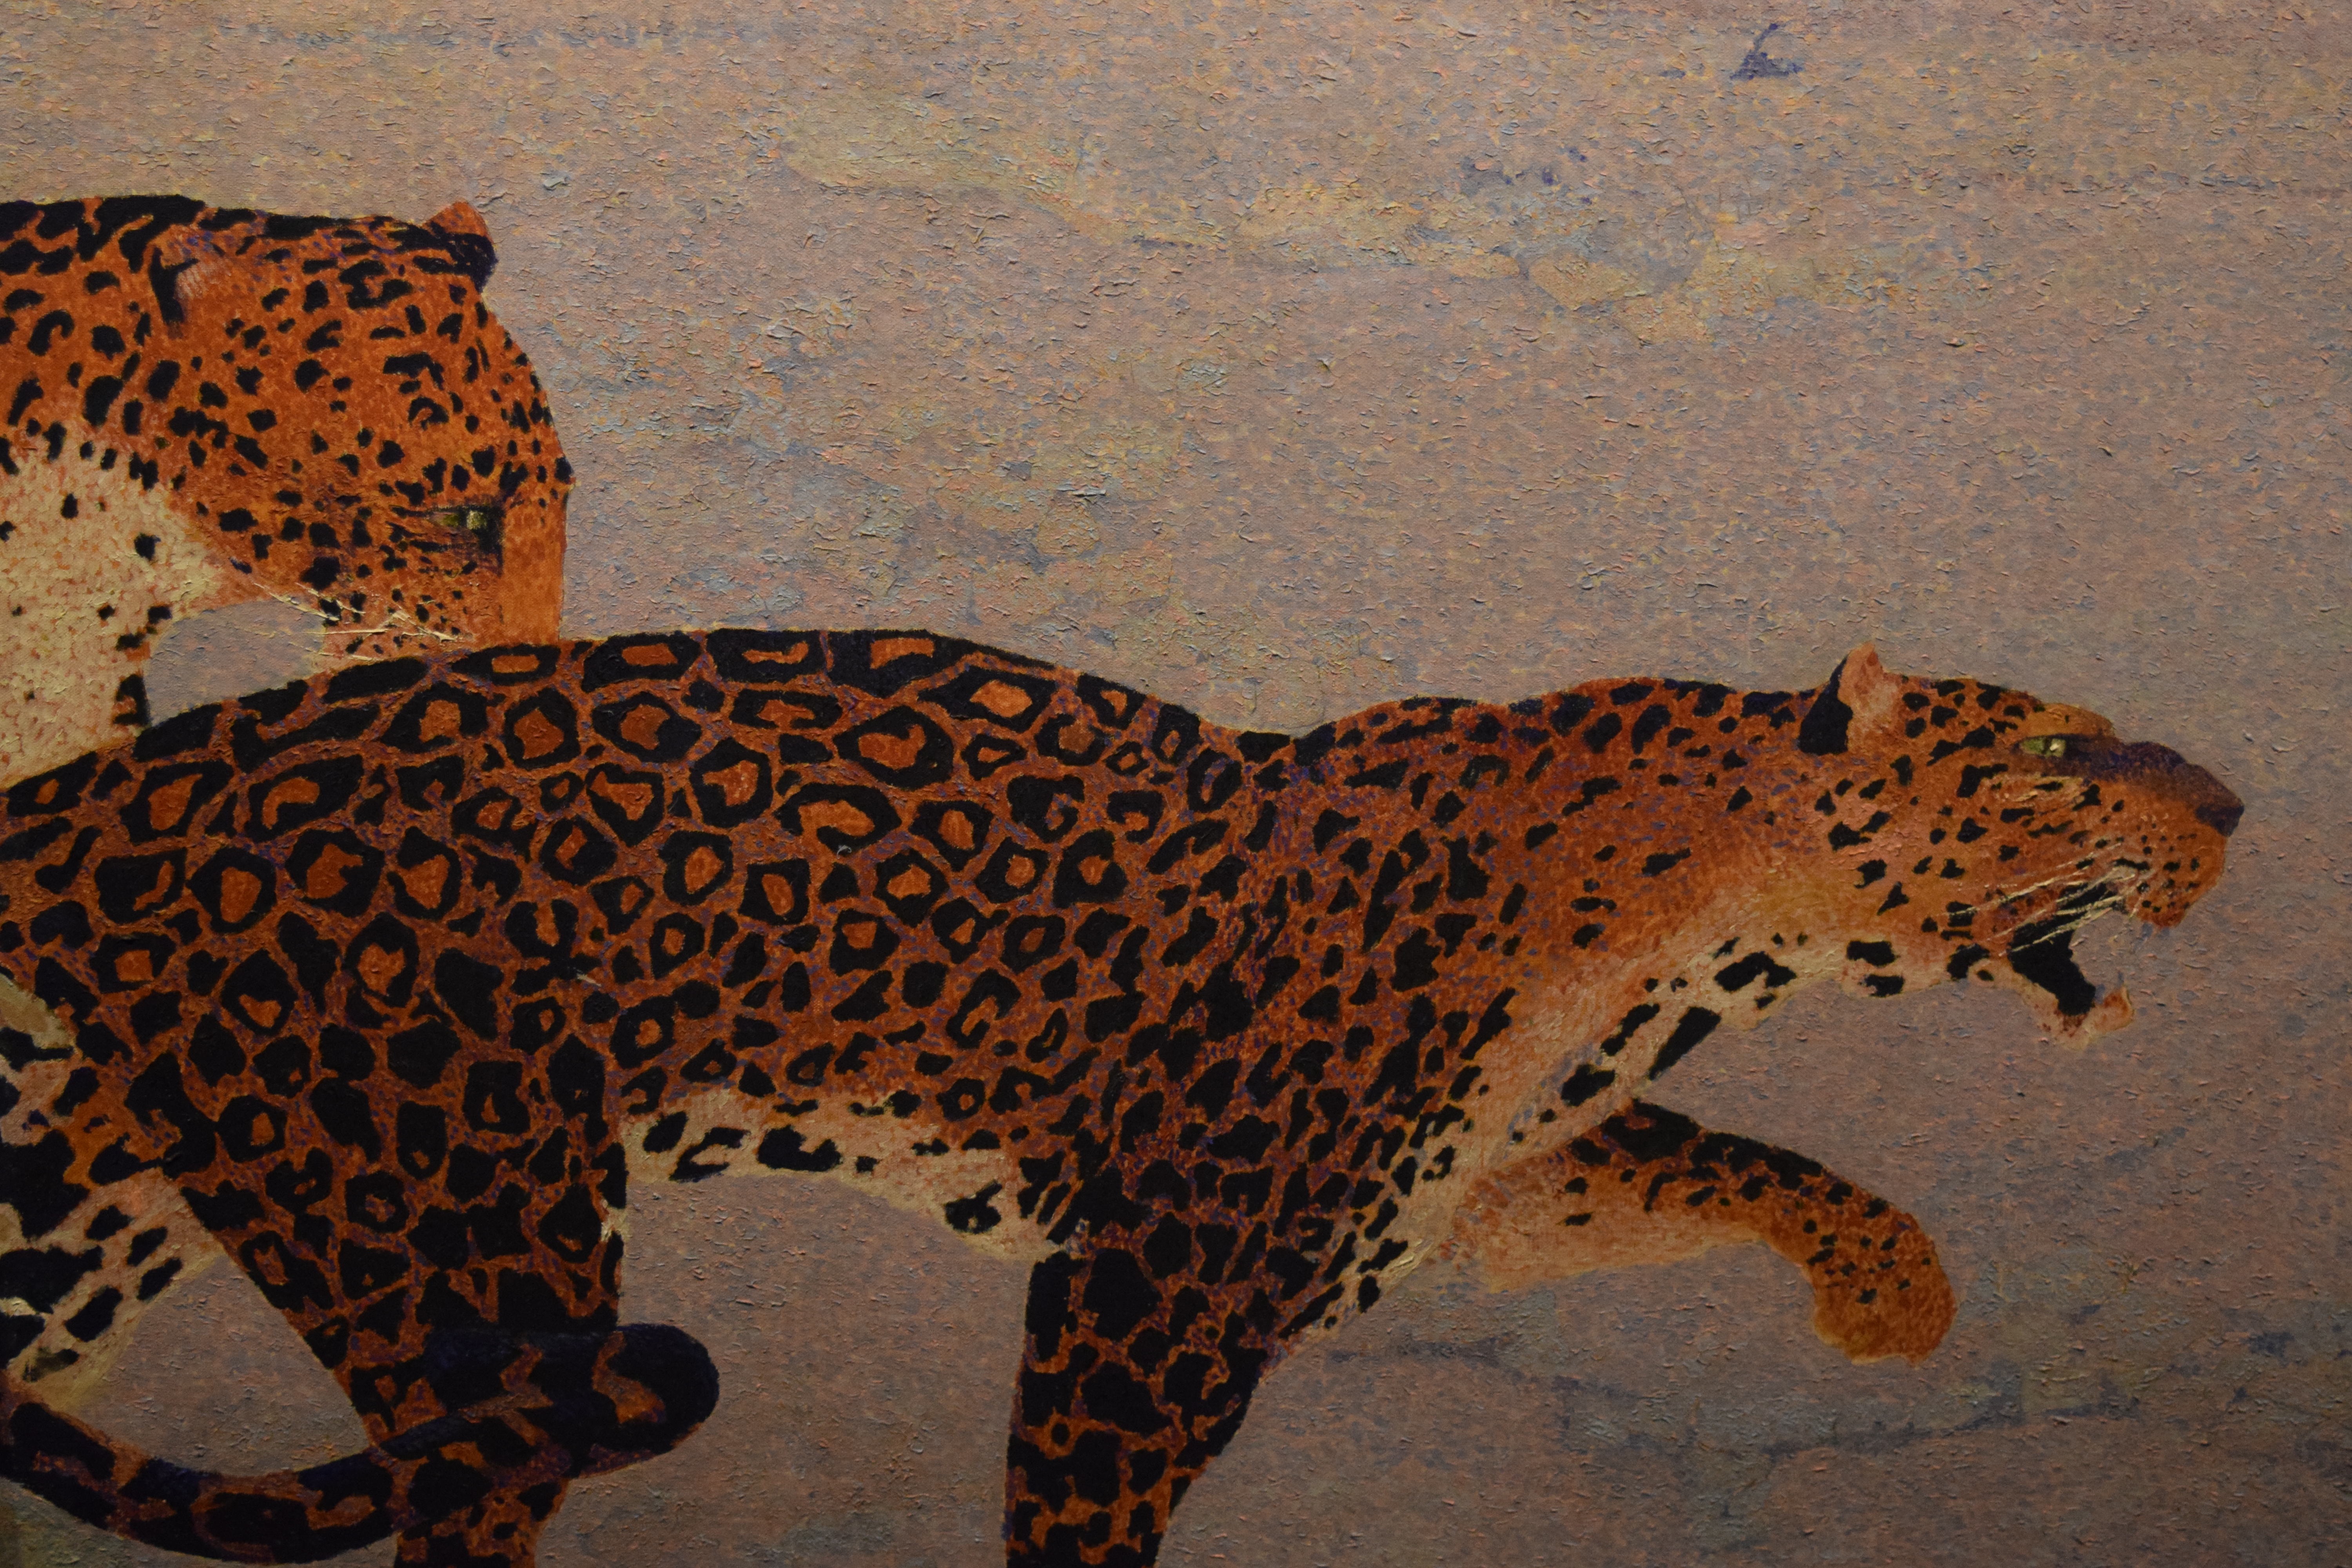
wildlife, mammal, fauna, leopard, cheetah, vertebrate, jaguar, big cats, cat like mammal